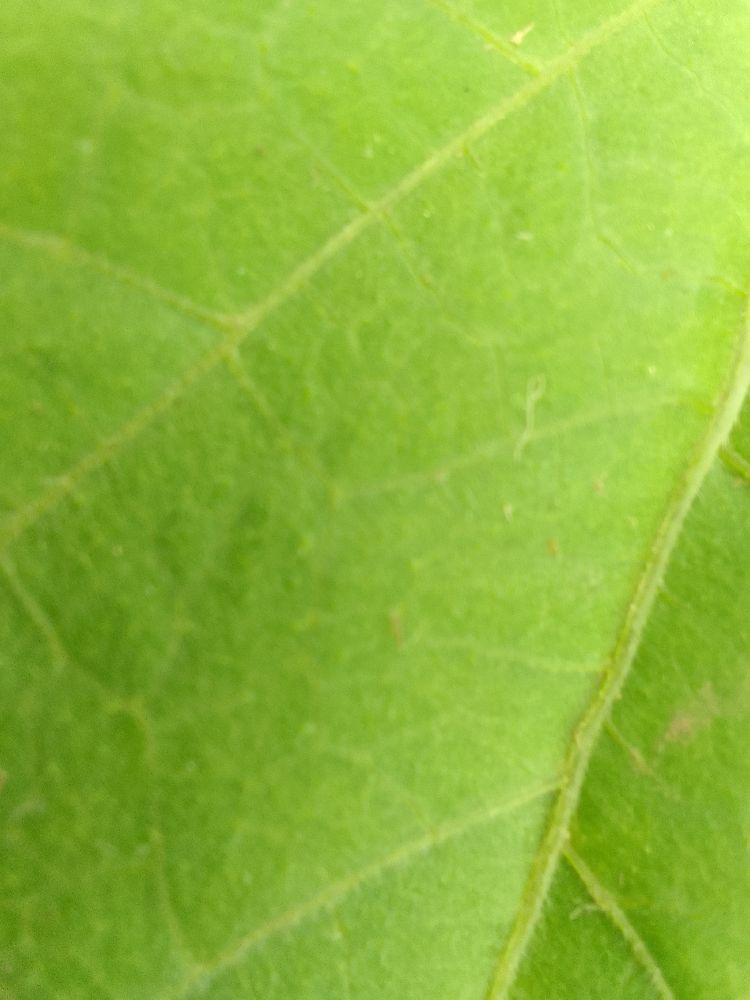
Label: healthy